Dave Kerzner

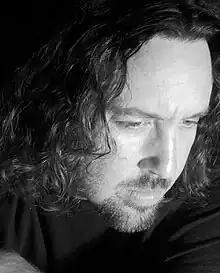
Dave Kerzner

David Nathaniel Kerzner (born July 10, 1968) is an American musician, songwriter, producer, and sound designer as well as the founder of the sound sampling development company Sonic Reality Inc. Along with Simon Collins, Kerzner is the co-founder of the band Sound of Contact. He is also the co-founder of the band Mantra Vega and his debut solo album, "New World", was released in December 2014.